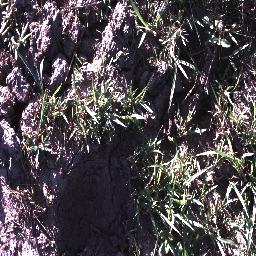
Label: negative